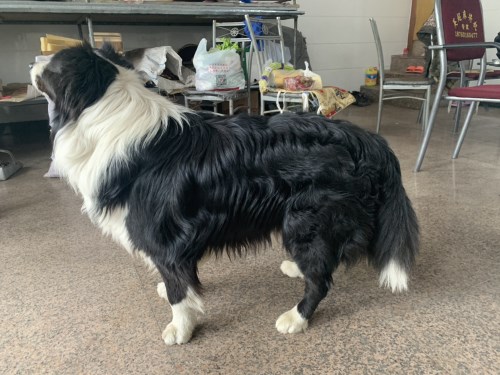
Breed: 2594-n000109-Border_collie